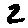
Label: 2